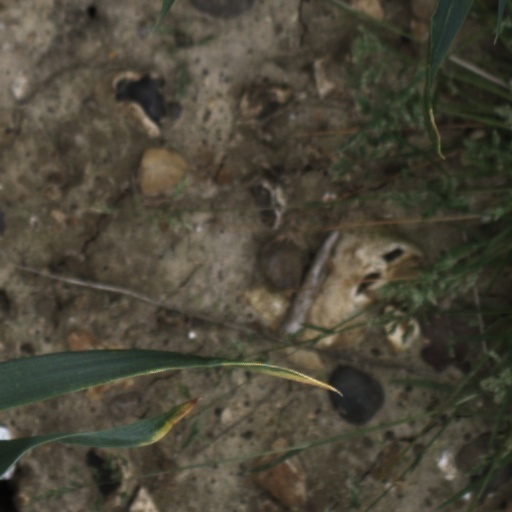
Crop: wheat